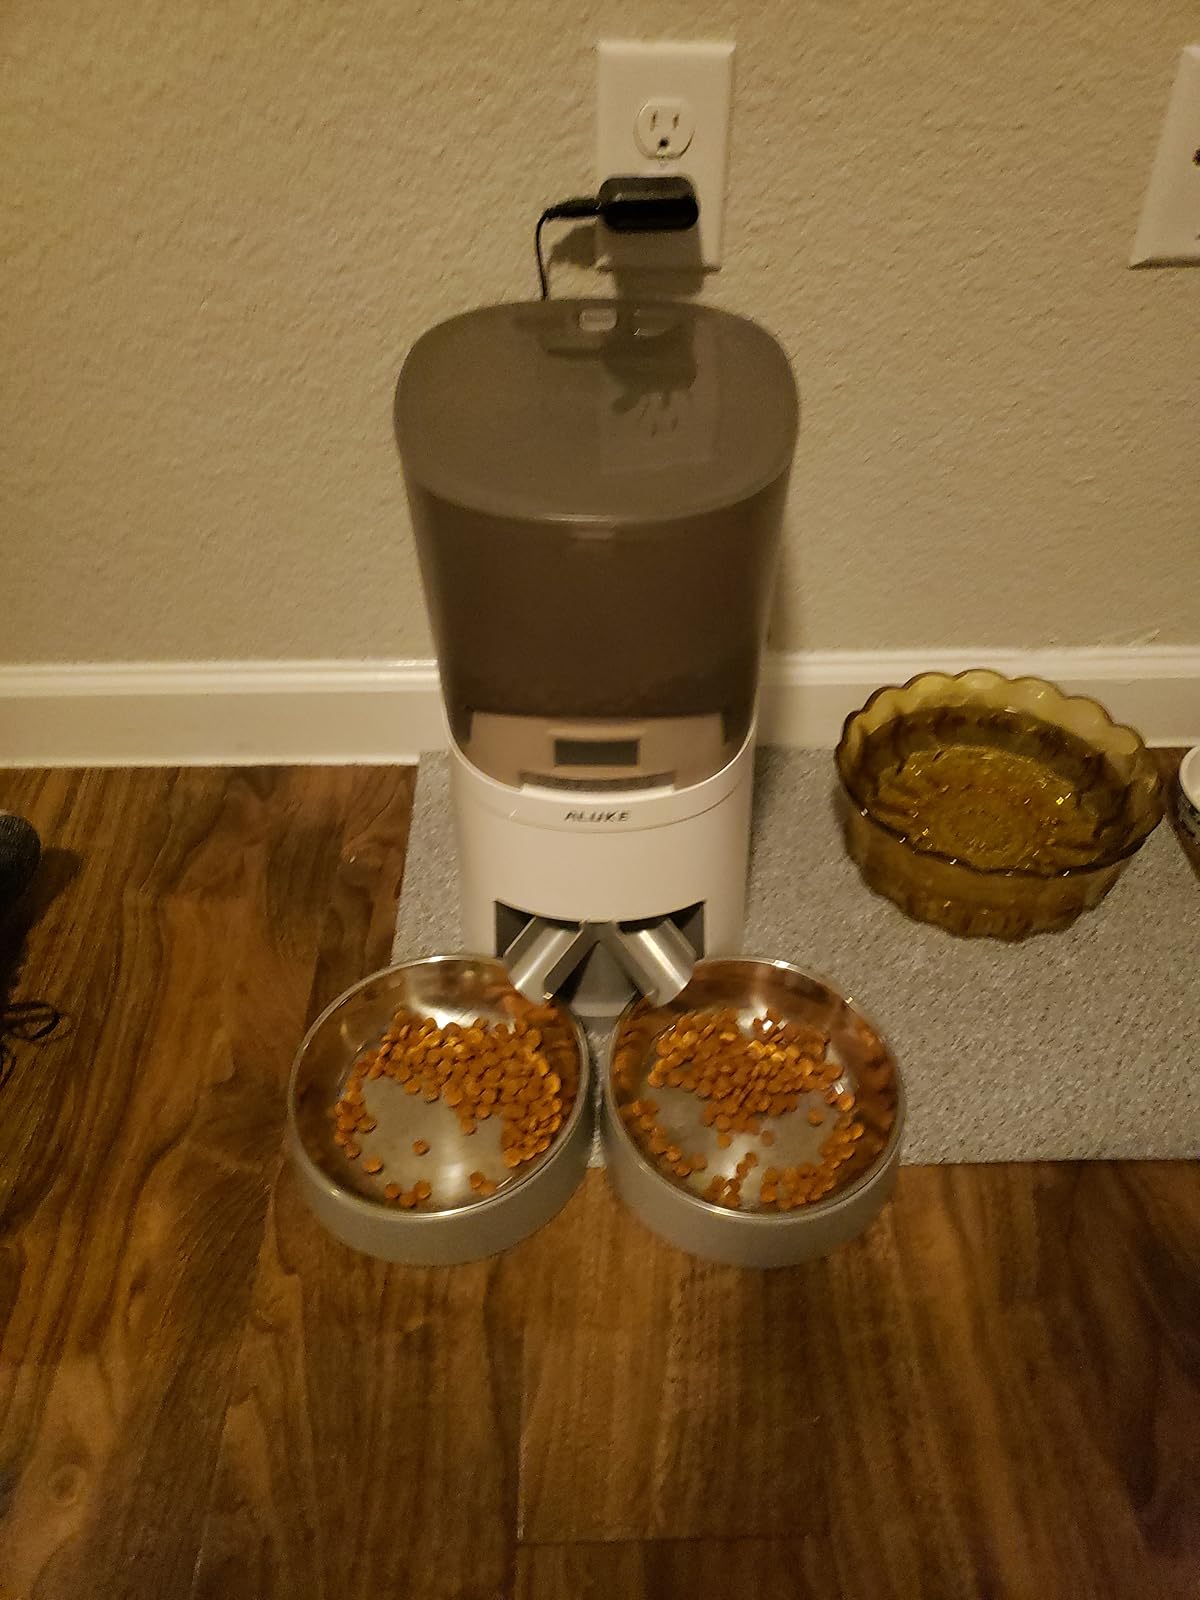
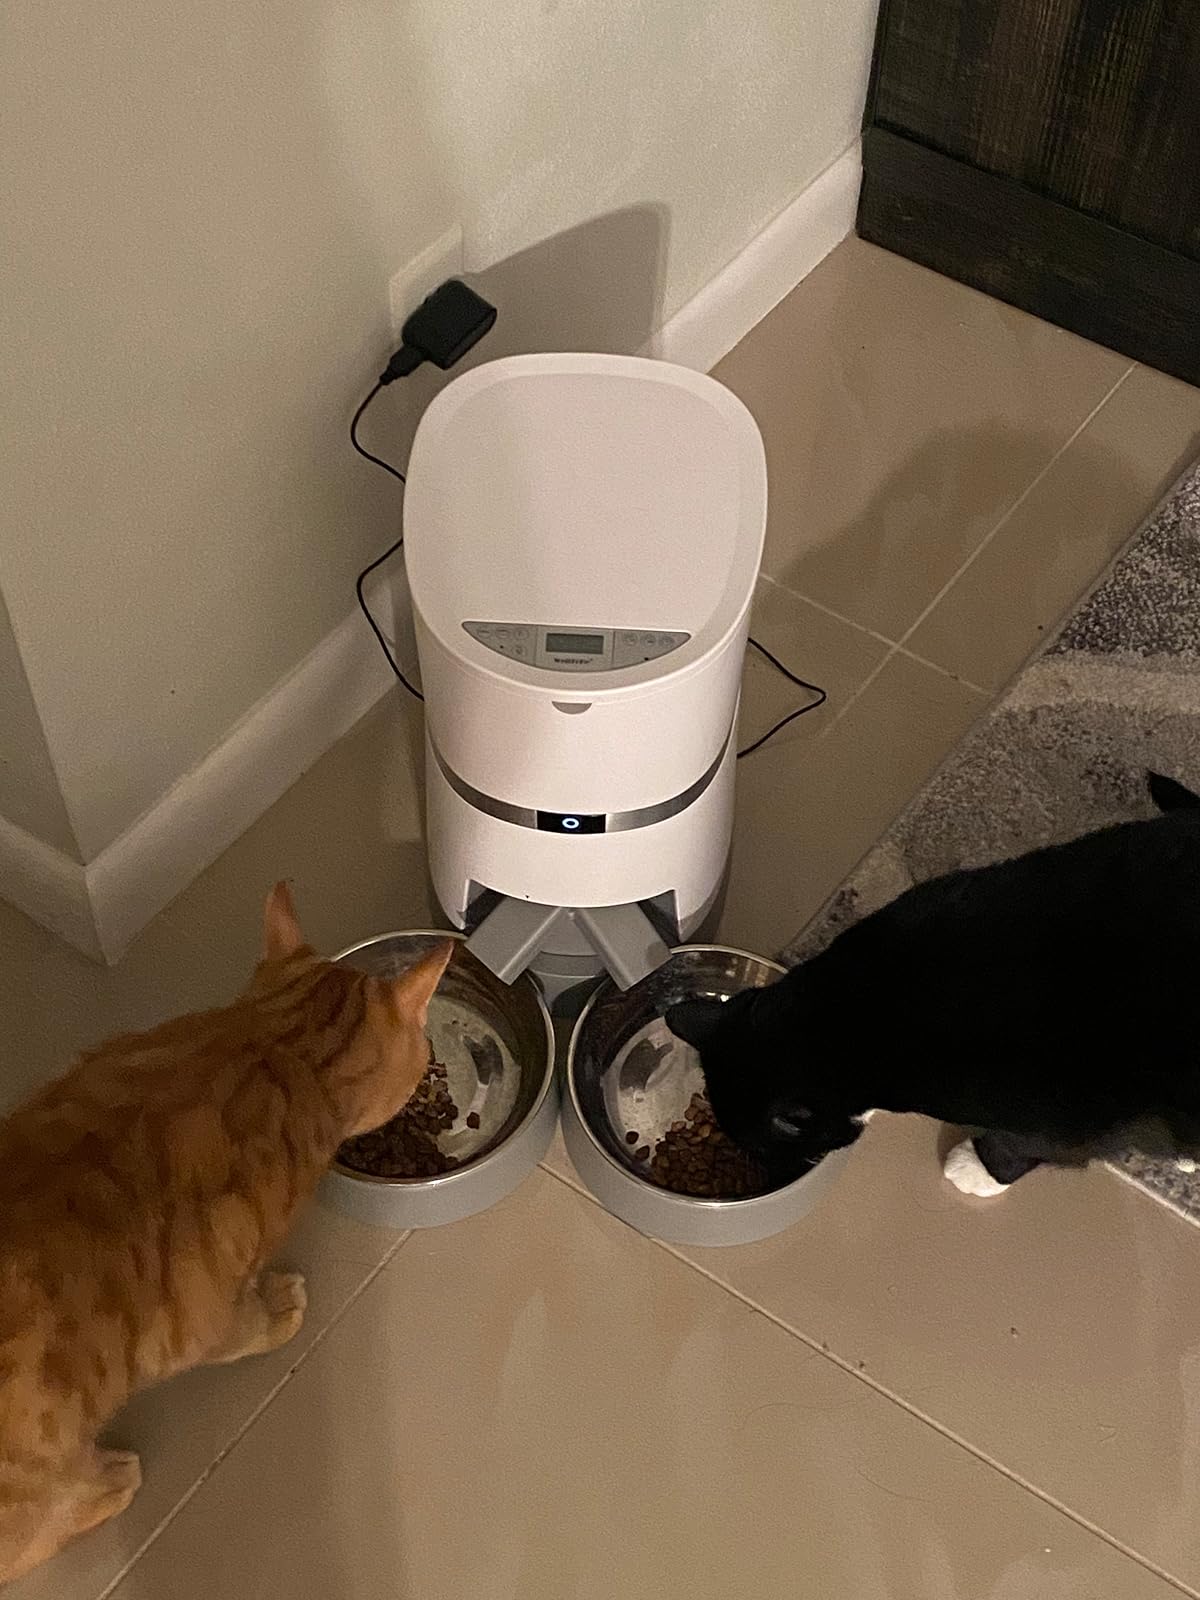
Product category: items_feeder
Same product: no